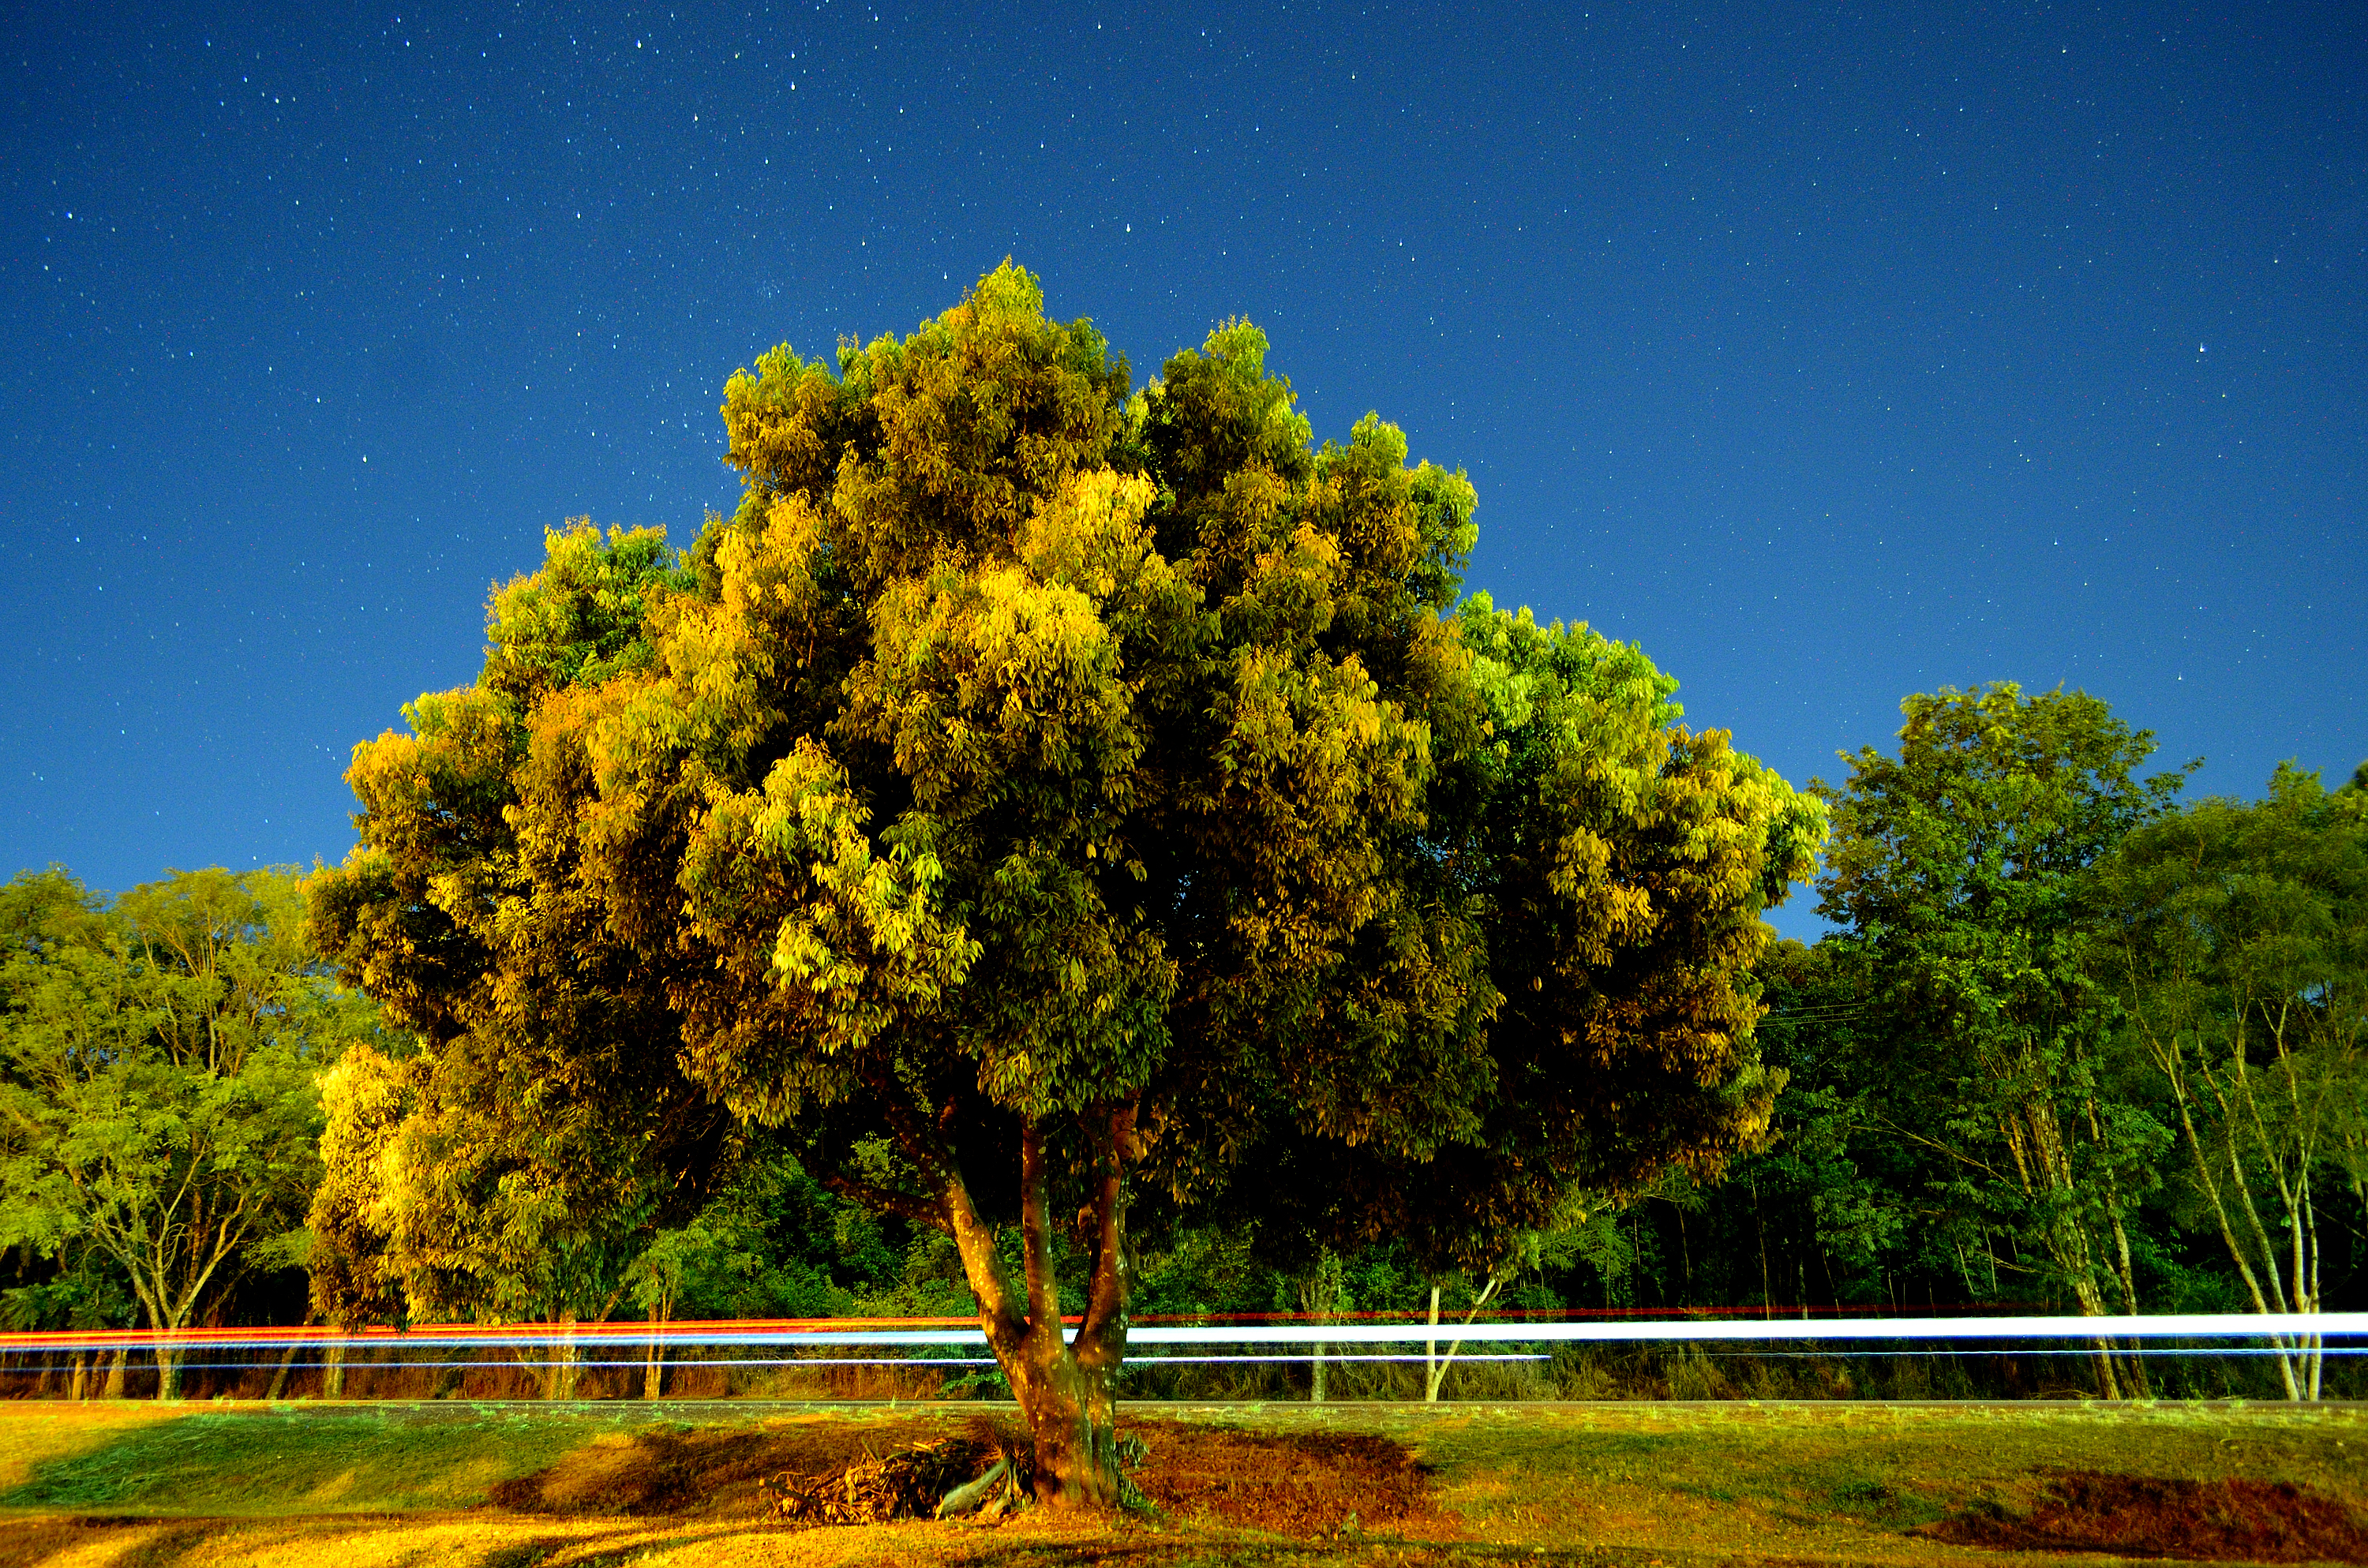
landscape, tree, nature, branch, plant, sky, sunlight, leaf, flower, green, reflection, autumn, blue, season, stars, azul, arbol, noche, verde, misiones, nocturna, estrellas, ecosystem, woody plant